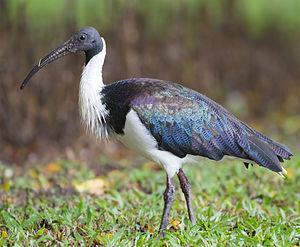
Threskiornis est un genre qui regroupe des ibis, oiseaux de marécages de la famille des Threskiornithidae.